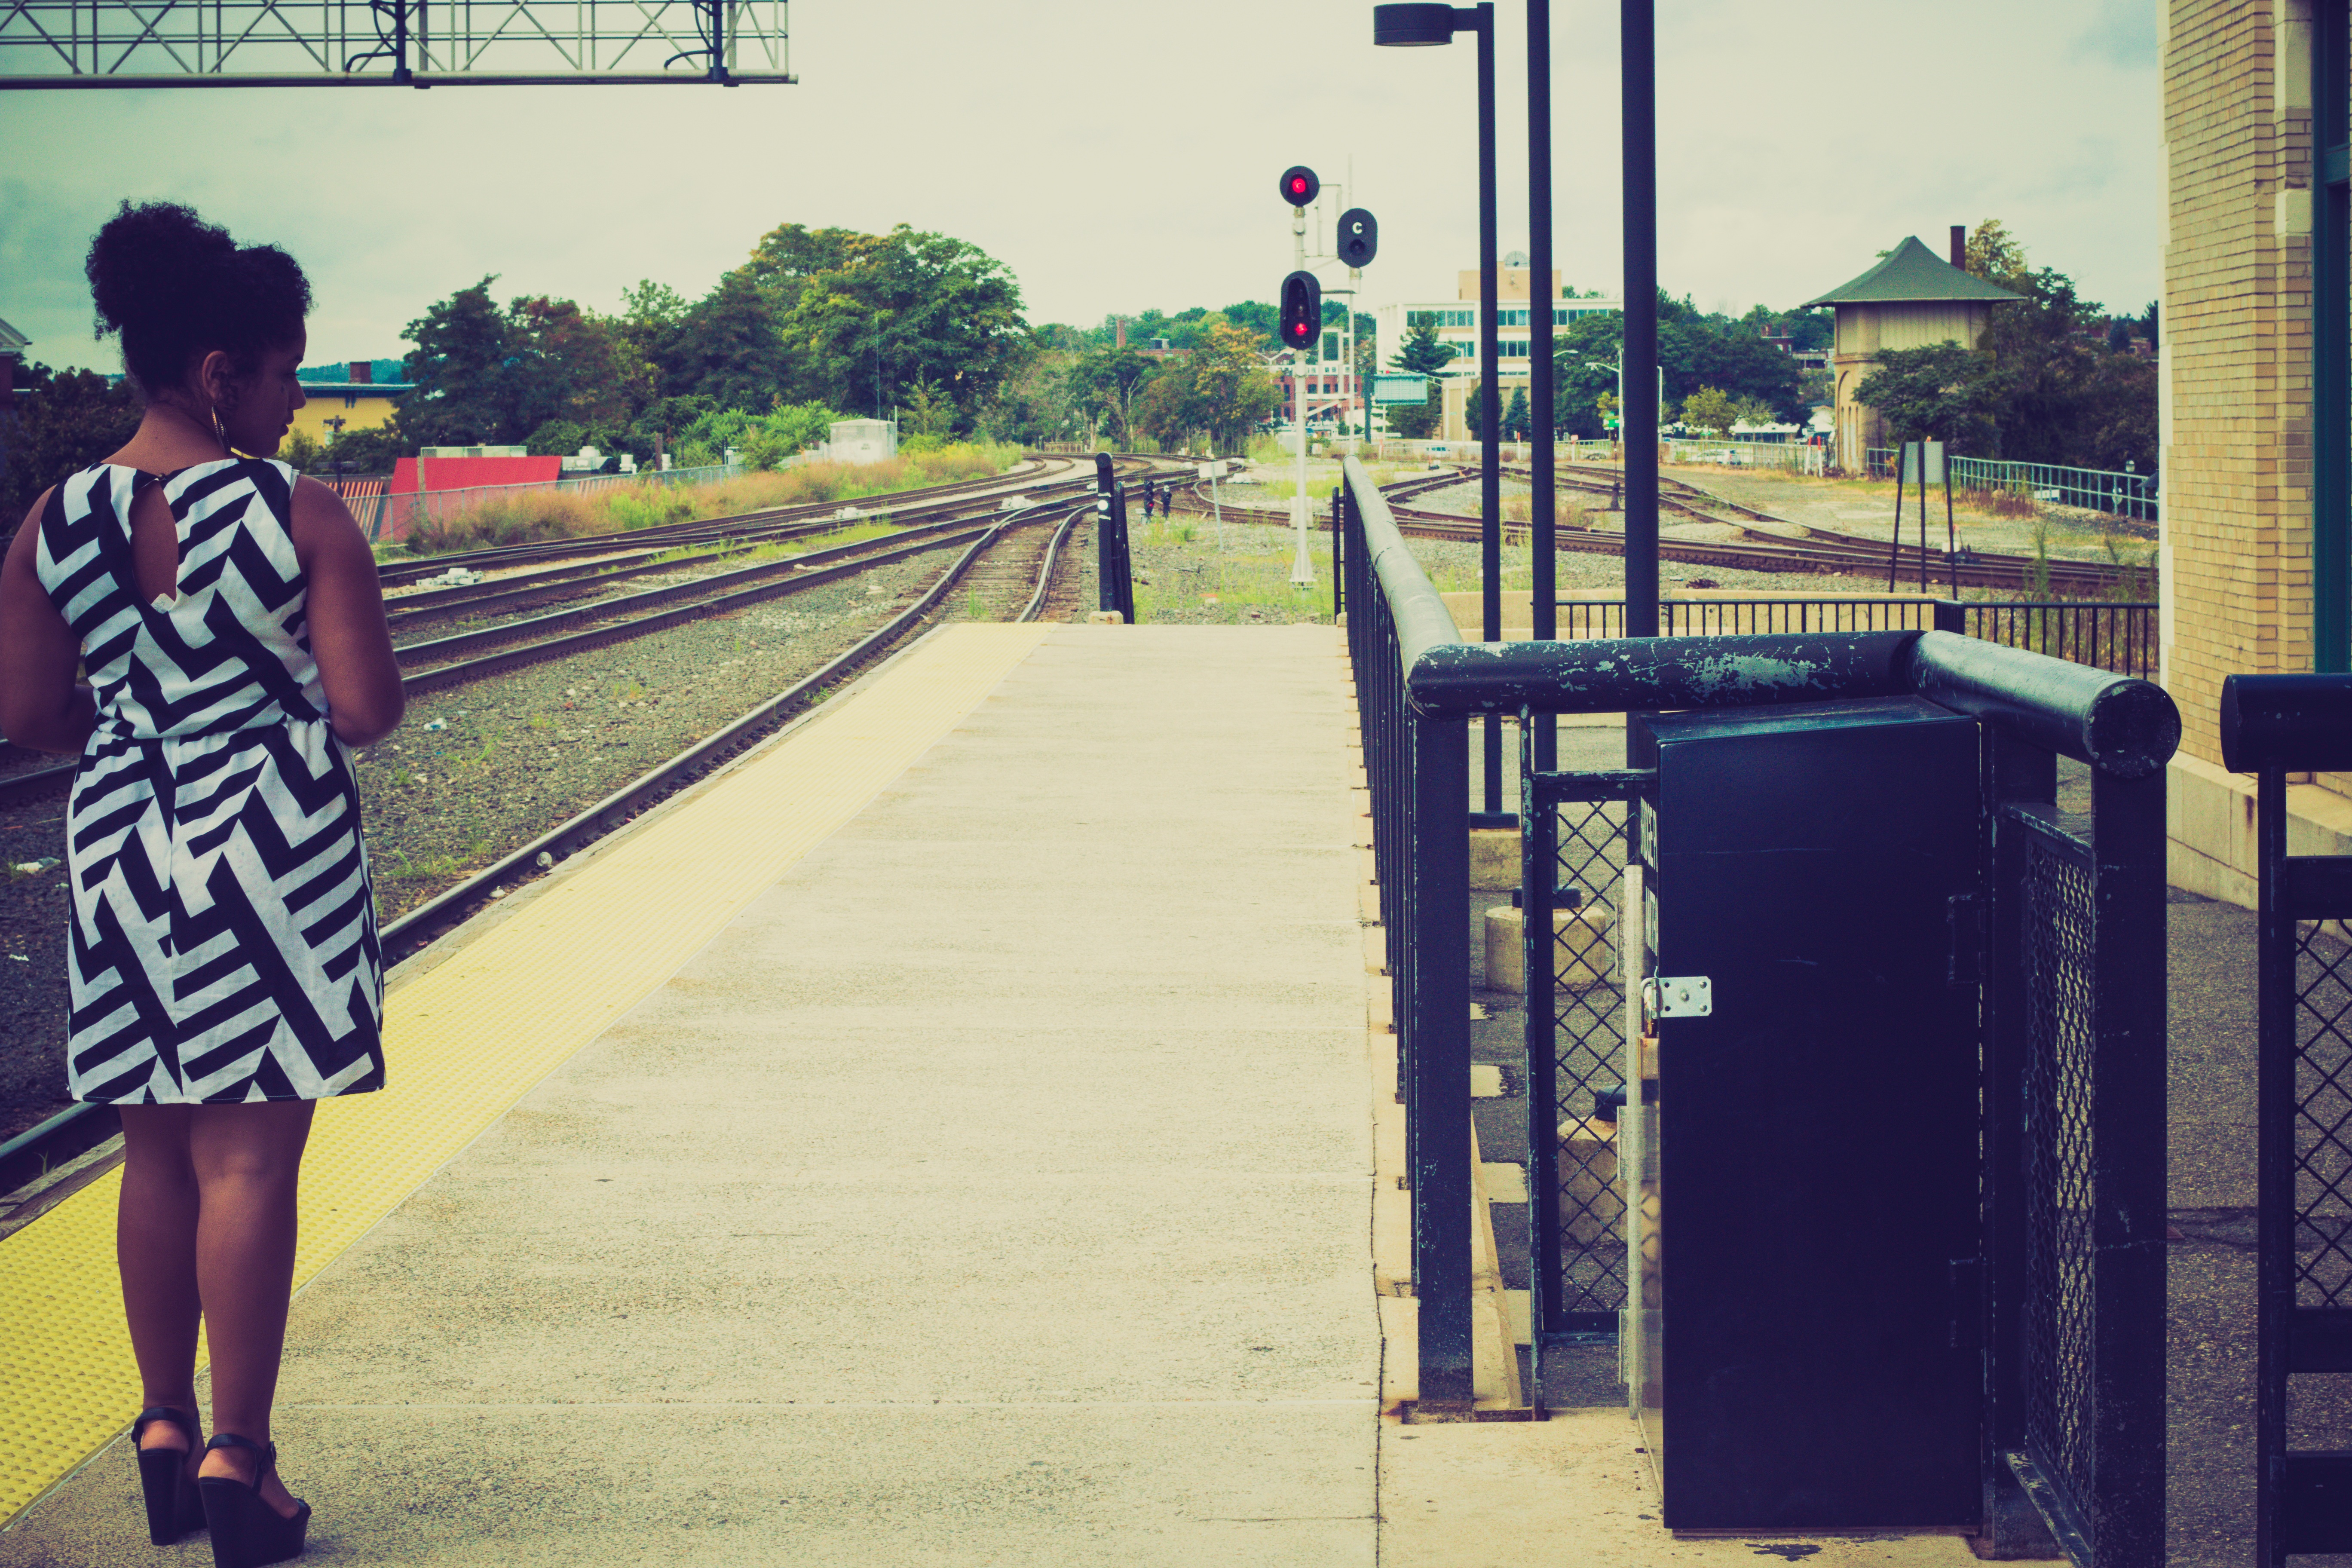
road, street, transport, color, shape, urban area